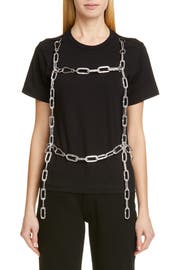
a casual crewneck tee go edgy with a removable harness in chunky gleaming chainlinks